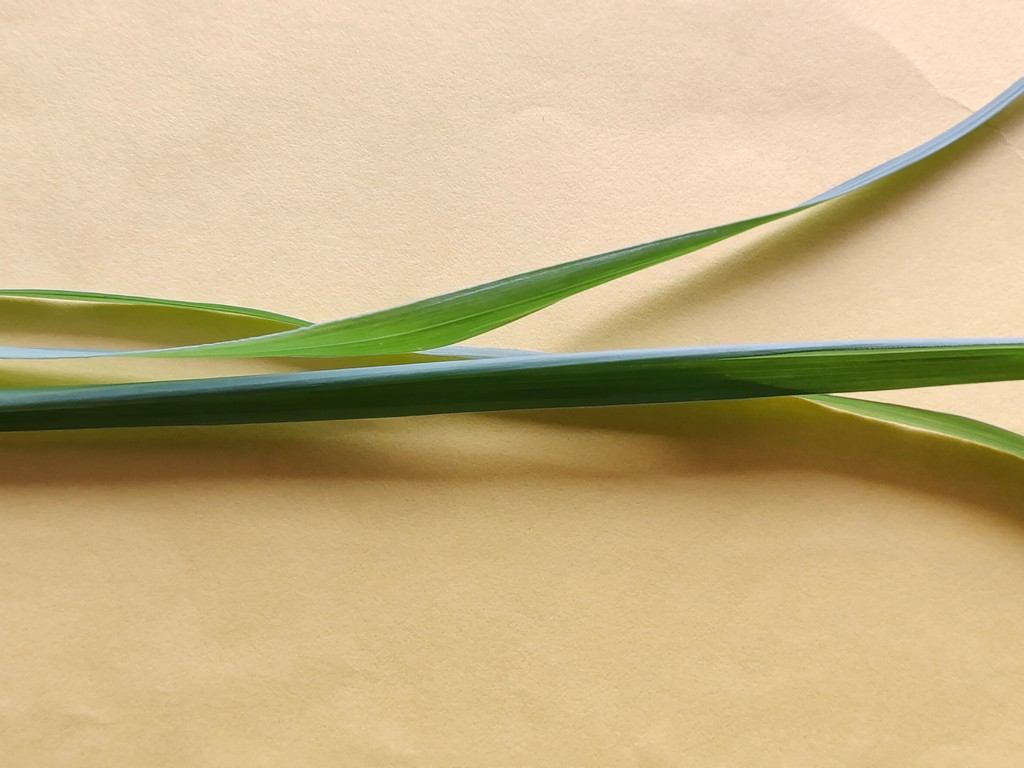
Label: Healthy